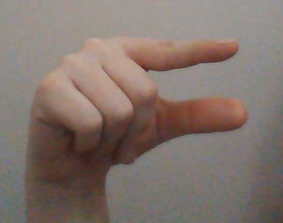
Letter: dal